Culture of Madagascar

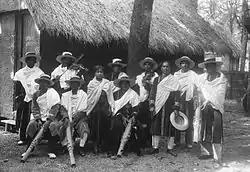
Valiha orchestra at the Paris World Exposition of 1931

Madagascar has also developed a rich musical heritage, embodied in dozens of regional musical genres such as the coastal "salegy" or highland "hiragasy" that enliven village gatherings, local dance floors and national airwaves. Malagasy music has been shaped by the musical traditions of Southeast Asia, Africa, Oceania, Arabia, England, France and the United States as successive waves of settlers have made the island their home. Traditional instruments reflect these widespread origins: the "mandoliny" and "kabosy" owe their existence to the introduction of the guitar by early Arab or European seafarers, the ubiquitous "djembe" originated in mainland Africa and the "valiha"—the bamboo tube zither considered the national instrument of Madagascar—directly evolved from an earlier form of zither carried with the first Austronesian settlers on their outrigger canoes.